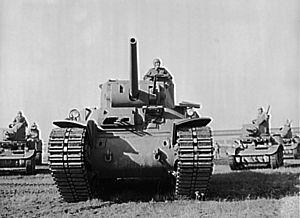
Le M6 Heavy Tank était un char lourd américain développé au cours de la Seconde Guerre mondiale. Seuls quelques exemplaires furent réalisés et ils ne furent jamais employés au combat.